Baggböle

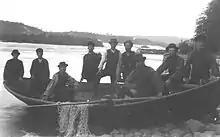
Fishing near Baggböle in the late 19th century

The sawmill came under threat when steam power was introduced at Tunadal, further south along Sweden's Baltic coast, in 1849, followed by an additional twenty steam powered sawmills in Sweden within a decade. The new steam powered sawmills were usually placed near the seaports from where the lumber was shipped, forcing the old water-powered sawmills, which by necessity had been positioned at rapids a bit up the rivers, to close. The water-powered sawmill at Baggböle closed in 1884, as one of the last in Sweden, when a new steam powered sawmill was opened in Holmsund, the seaport at the mouth of the Ume River. After the sawmill at Baggböle closed the facility changed hands a number of times, and there was a plan to build a pulp mill there at the end of the nineteenth century, plans that were ultimately abandoned. Instead a hydro-electric powerplant was constructed at the Baggböle Rapids in 1899, in order to provide electricity for the city of Umeå, replacing a local steam powered plant. In 1916-17 a new power plant was built at Baggböle, which supplied electricity at 40,000 volts, mainly to a pulp mill at Obbola, across the mouth of the Ume River from Holmsund, approximately from Baggböle. This power plant was eventually sold to the city of Umeå in 1947. The hydro-electric power plant at Baggböle was demolished in 1958 when a new substantially larger power plant was opened at Stornorrfors, only about up the Ume River from Baggböle.